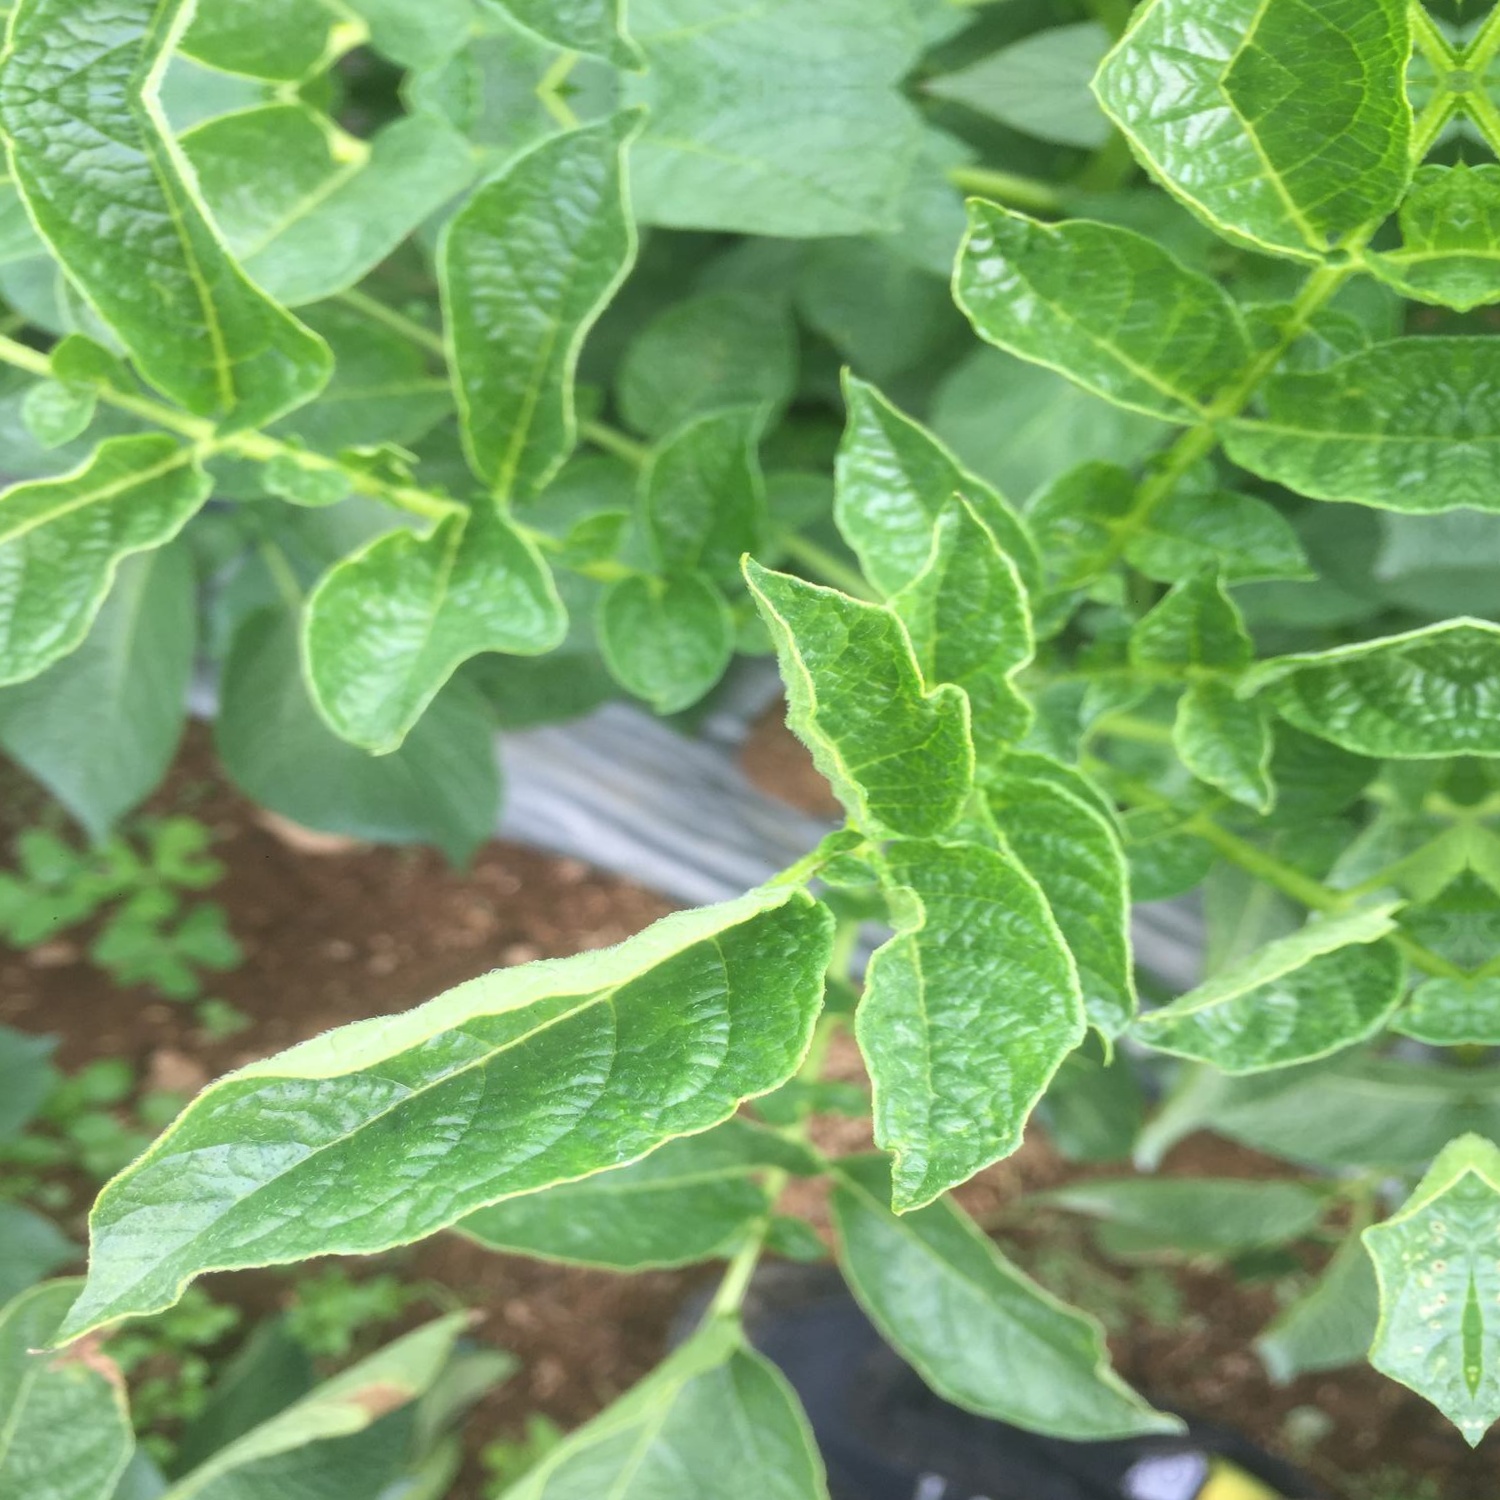
Etiqueta: Virus